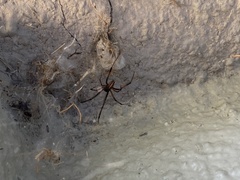
Species: Lactrodectus_hesperus